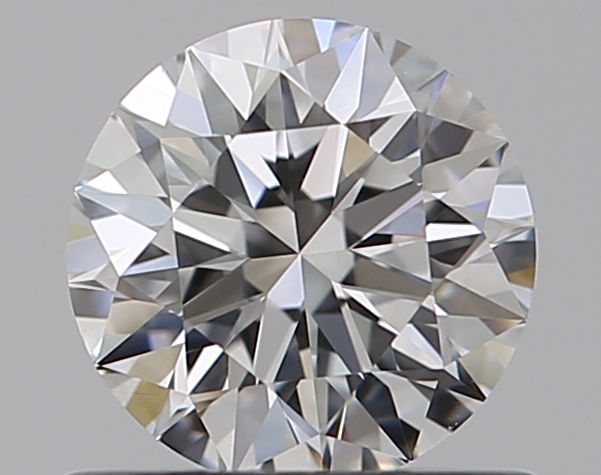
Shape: round
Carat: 0.6
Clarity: VS1
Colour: D
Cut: EX
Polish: EX
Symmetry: EX
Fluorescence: N
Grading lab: GIA
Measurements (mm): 5.4 x 5.42 x 3.37